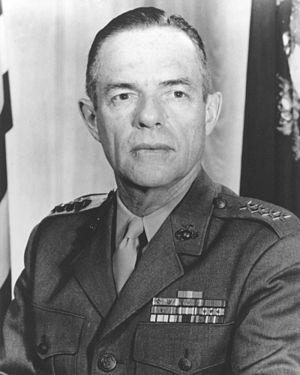
Le Commandant of the Marine Corps ou Commandant du Corps des Marines est membre du Joint Chiefs of Staff. Il est nommé par le Président des États-Unis, sa nomination est ensuite validé par le sénat.